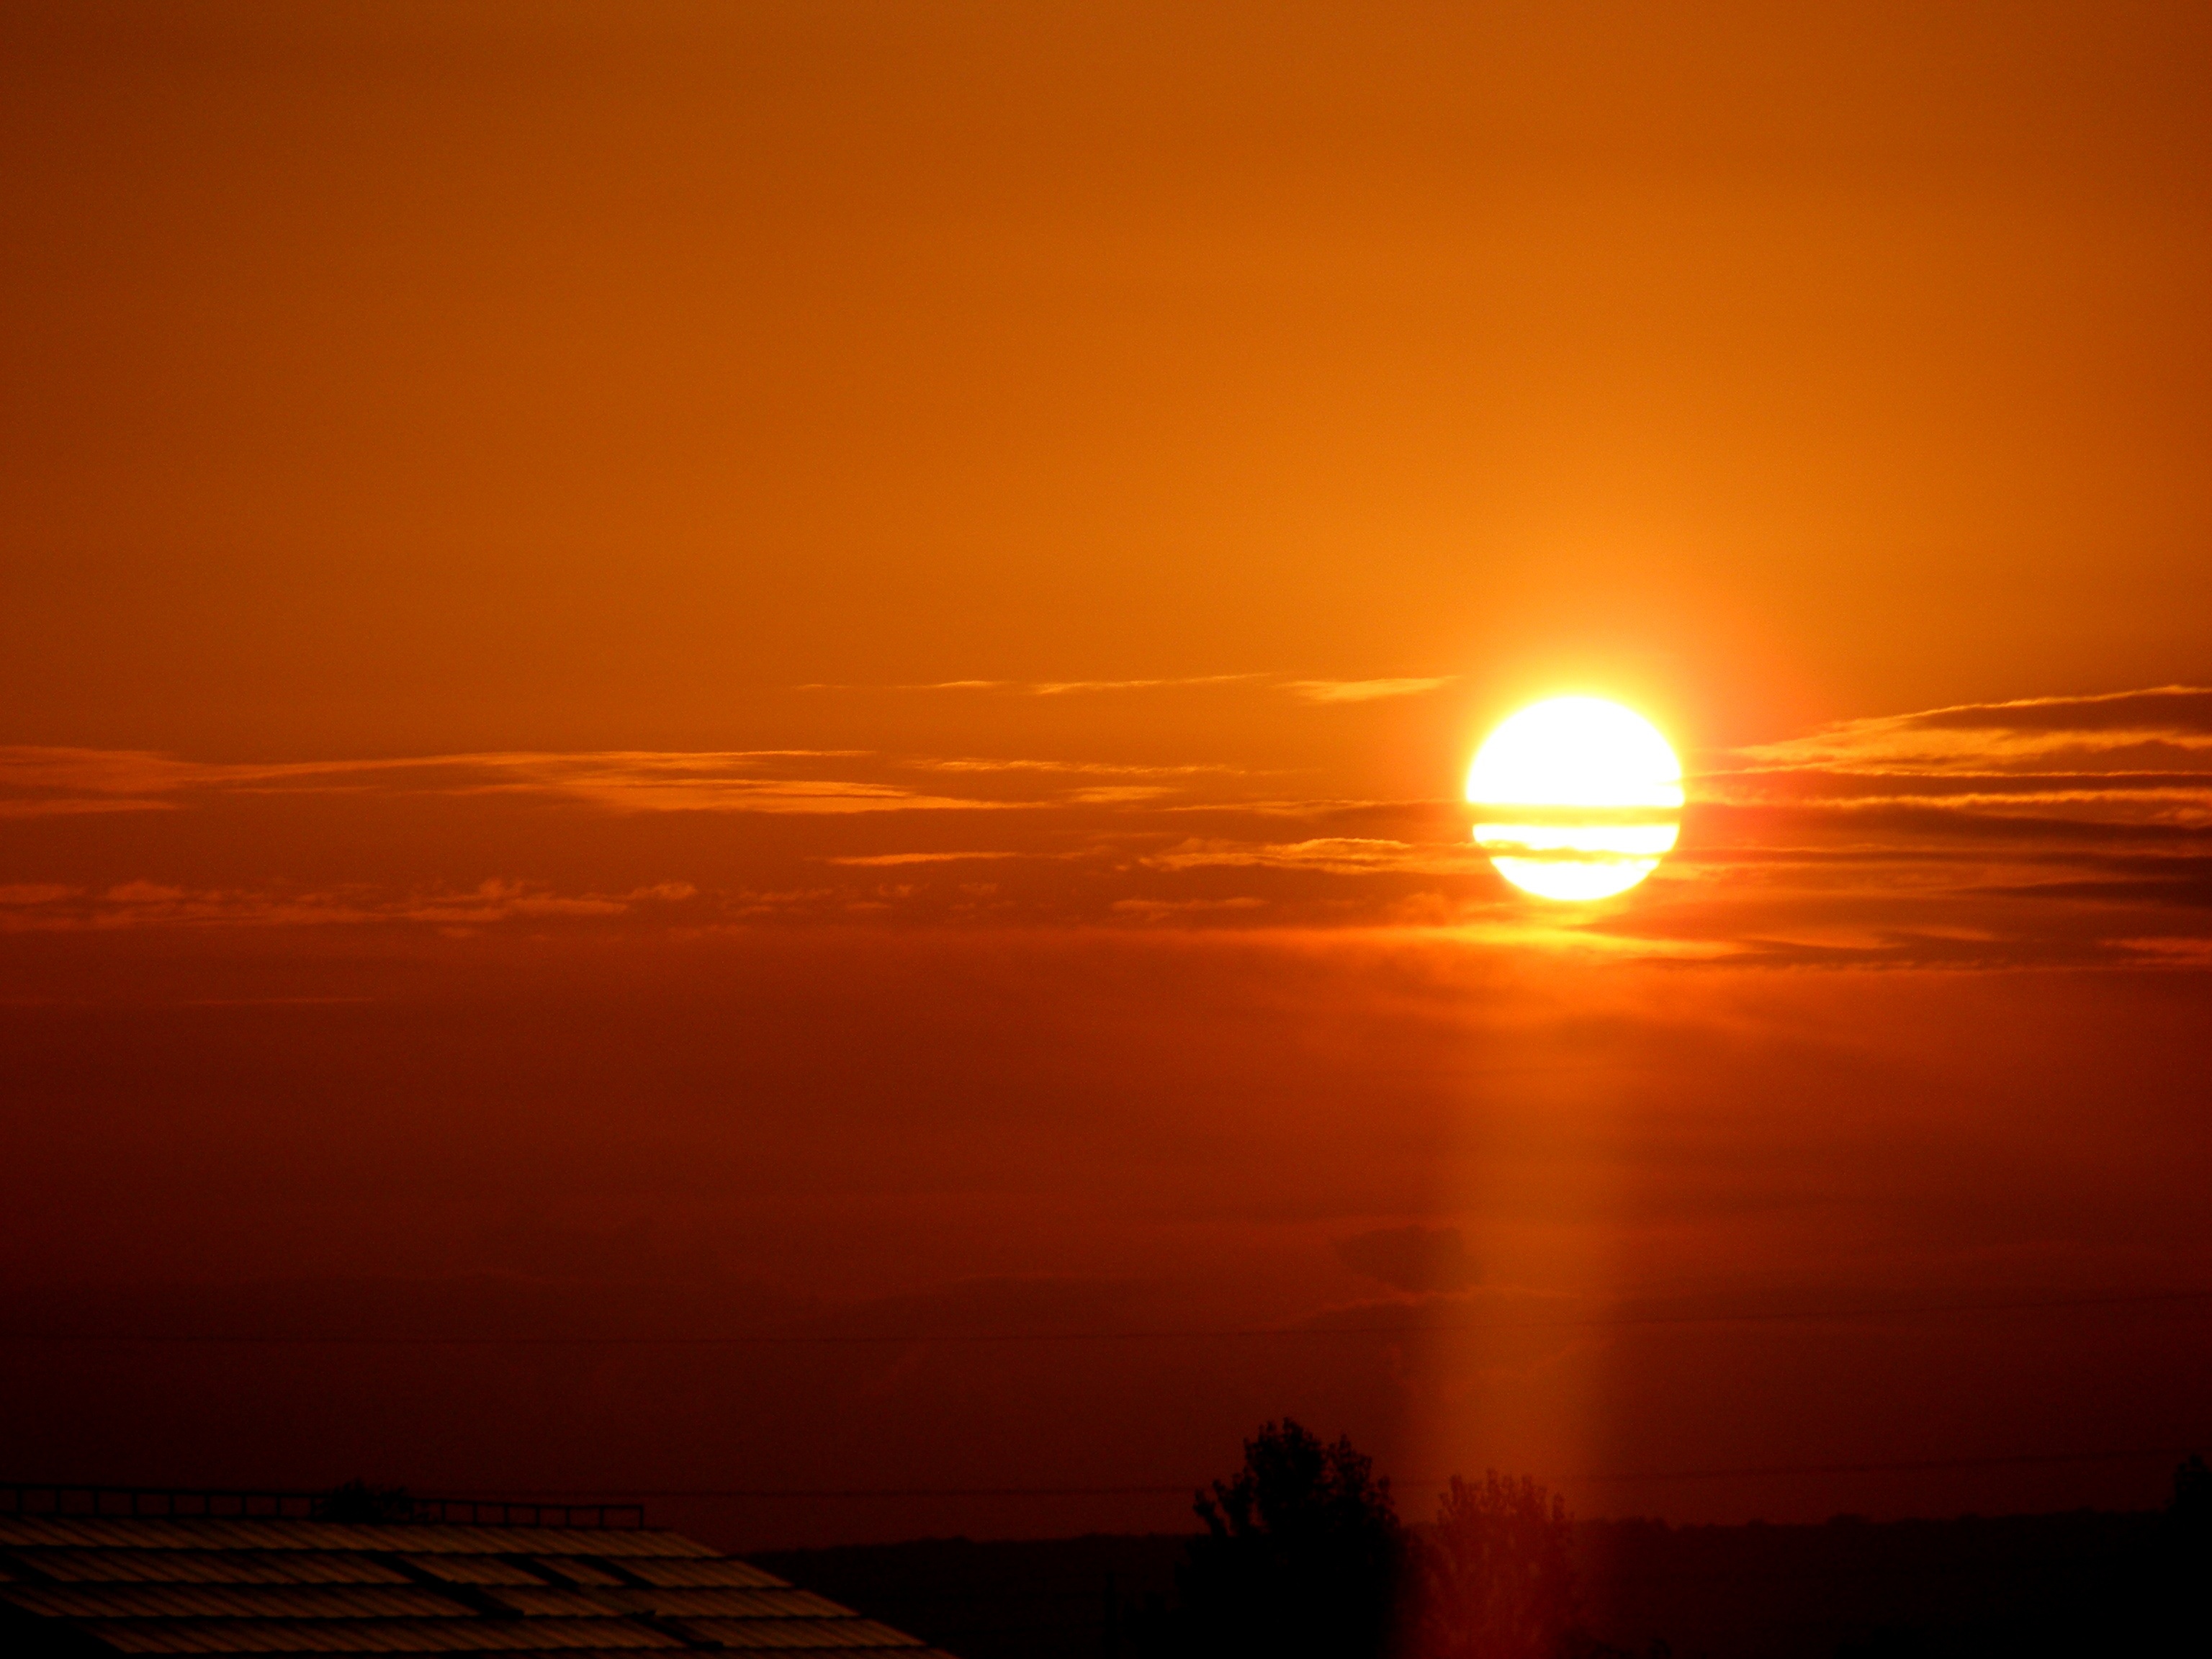
sea, horizon, cloud, sky, sun, sunrise, sunset, sunlight, morning, dawn, atmosphere, dusk, evening, twilight, red, afterglow, atmospheric phenomenon, red sky at morning